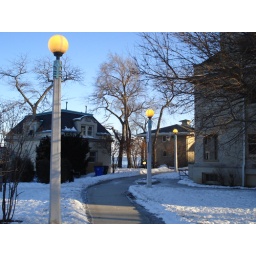
I take guitar lessons in the building on the right.